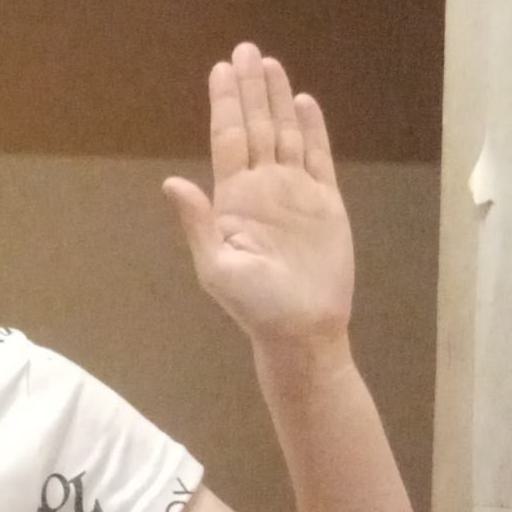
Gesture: stop